Cyclo-cross

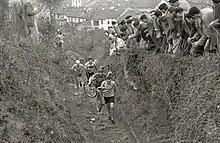
A cyclo-cross race in Oñati, Basque Country, Spain, in 1947

There are many stories about the origins of cyclo-cross. One is that European road racers in the early 1900s would race each other to the next town over from them and that they were allowed to cut through farmers' fields or over fences, or take any other shortcuts, in order to make it to the next town first. This was sometimes called steeple chase as the only visible landmark in the next town was often the steeple. This was a way for them to stay in shape during the winter months and put a twist on road racing. In addition, riding off-road in more difficult conditions than smooth pavement increased the intensity at which the cyclists were riding and improved their on-the-road bike handling abilities. Forced running sections, or "portage", were incorporated to help deliver warm blood to the feet and toes, as well as exercise other groups of muscles. Daniel Gousseau of France is credited as having inspired the first cyclo-cross races and organized the first French National Championship in 1902. Géo Lefèvre, the originator of the idea for the Tour de France, also played a key role in the early days of the sport.